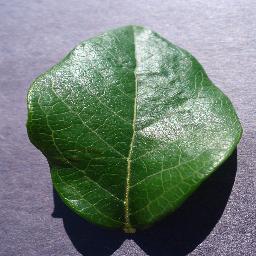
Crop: blueberry
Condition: healthy